Pacific Palisades, Los Angeles

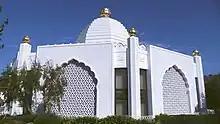
Temple located at the Self-Realization Fellowship Lake Shrine

The Riviera Country Club is a private club with a championship golf course and tennis courts in the Riviera neighborhood of Pacific Palisades. It is just a block south of Sunset Boulevard.